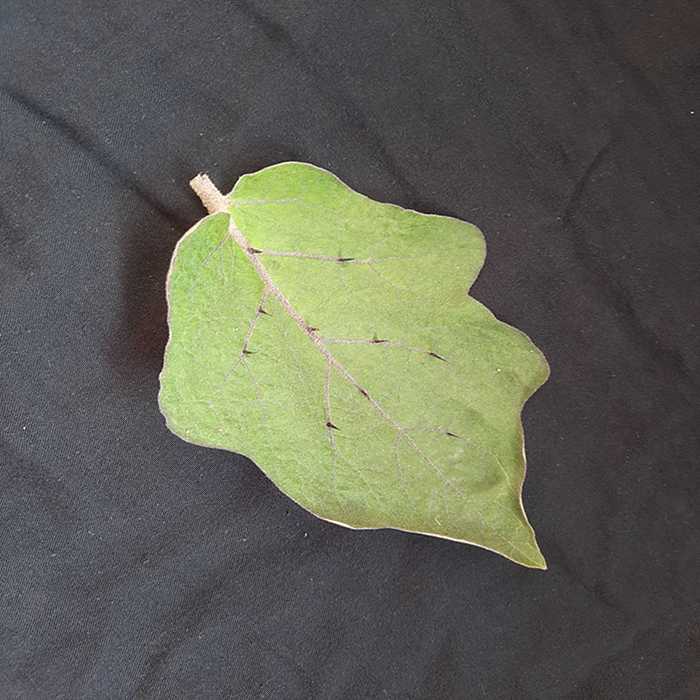
Plant: Eggplant
Label: Eggplant fresh leaf